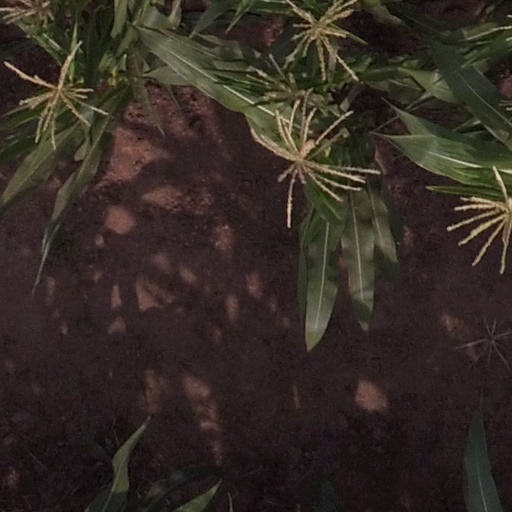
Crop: maize; corn